Antrim Fortress Royal Engineers

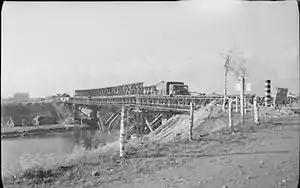
A completed Bailey bridge in North West Europe 1944–45.

6th Airborne Division remained in Normandy, guarding the left flank of the beachhead until 21st Army Group succeeded in breaking out. The 'Antrims' at Ranville were engaged in general tasks such as laying minefields, maintaining roads, establishing water points and constructing machine gun positions and shelters for ambulances and HQs. When the breakout began on 17 August, 6th Airborne captured Troarn where 591 Para Sqn with a platoon of 249 (East Anglian) Airborne Sqn built Folding Boat Equipment (FBE) bridges across dykes and the River Dives, and opened a ford to allow tanks to cross the river. By 24 August it was using captured German bridging equipment to cross the River Touques at Rocheville to speed the division's advance. At ethe end of August 6 Airborne was pulled out of the line and the 'Antrims' prepared to return by sea to Bulford for rest, re-equipment, and training. Major Allan Jack took over command on 11 November.